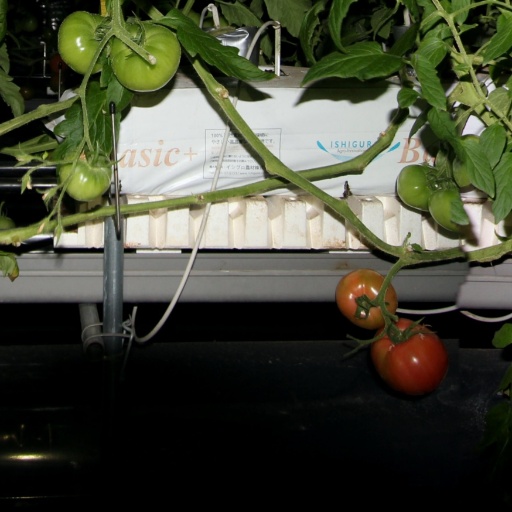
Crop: tomato